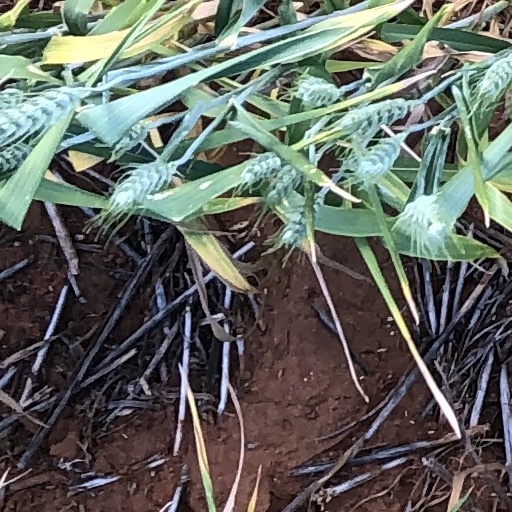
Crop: wheat